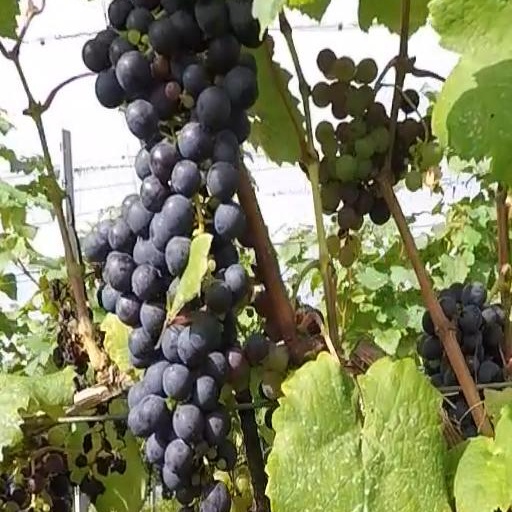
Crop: grape